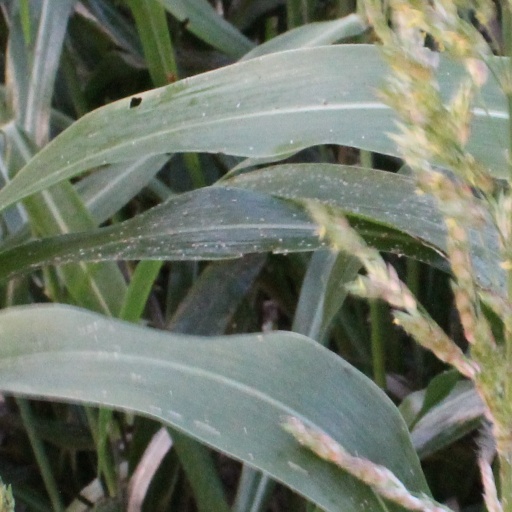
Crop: sorghum